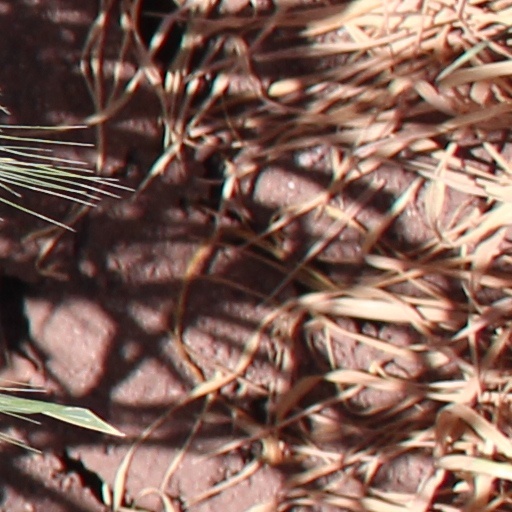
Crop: wheat